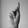
ASL letter: K